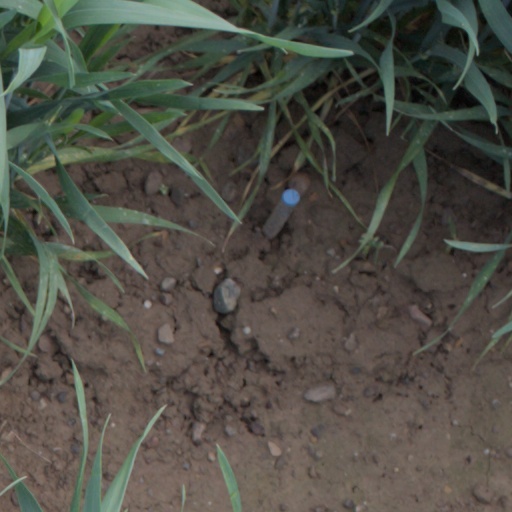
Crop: wheat